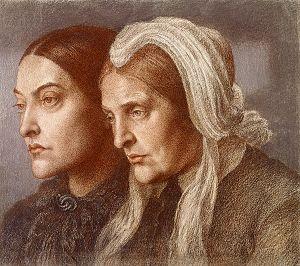
Frances Mary Lavinia Polidori, épouse Rossetti, appartient à deux célèbres familles d'artistes italien et anglais.